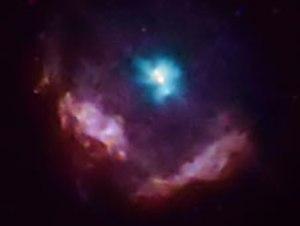
Les sources astrophysiques de rayons X sont des objets célestes présentant des propriétés physiques qui donnent lieu à l'émission de rayons X.